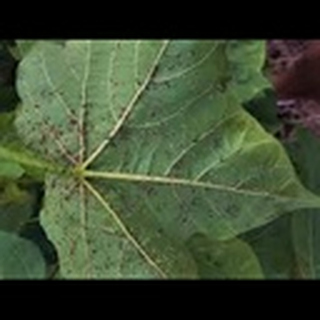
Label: cotton_aphids